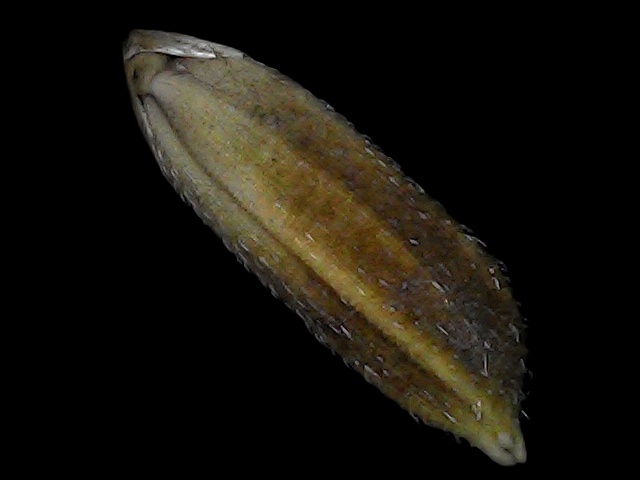
Rice variety: Bd91